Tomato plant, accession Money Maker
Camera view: bottom (45 deg); turntable rotation: 30 degrees
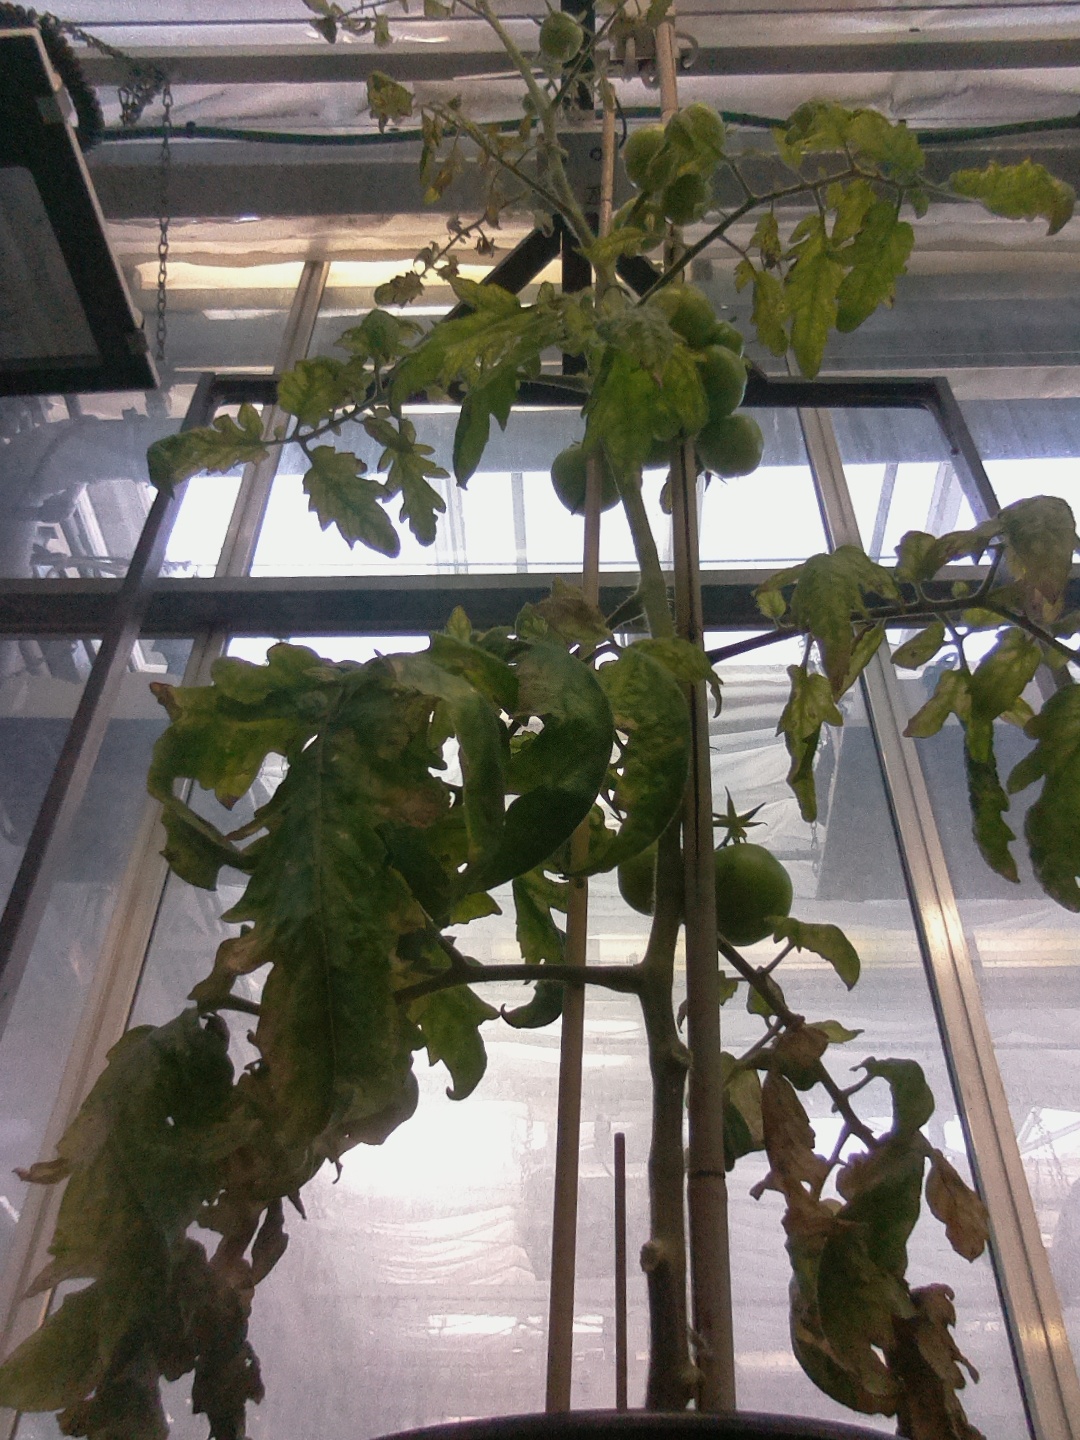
BBCH growth stage 78: 80% -90% of final fruit size